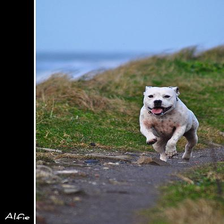
Species: dog
Breed: staffordshire bull terrier